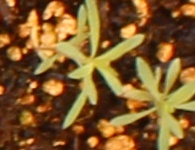
Label: Kochia